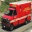
Label: ambulance